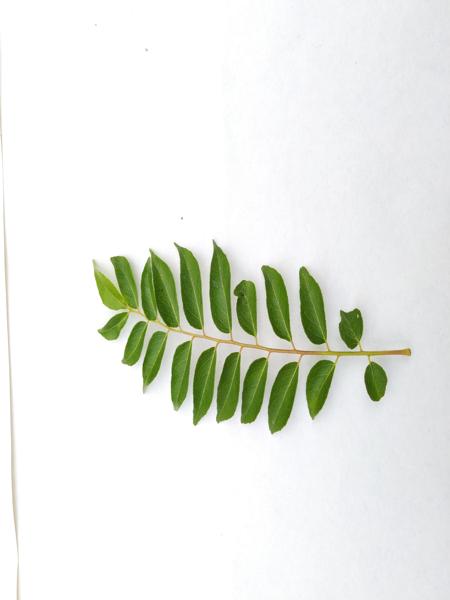
Plant: Curry